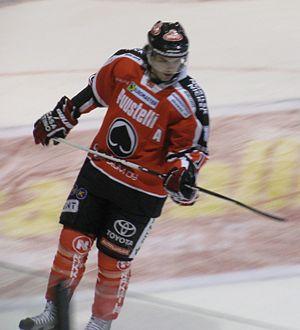
Stephen Dixon est un joueur professionnel de hockey sur glace.
Cette page concerne des événements d'actualité qui se sont produits durant l'année 1985 dans la province canadienne de la Nouvelle-Écosse.